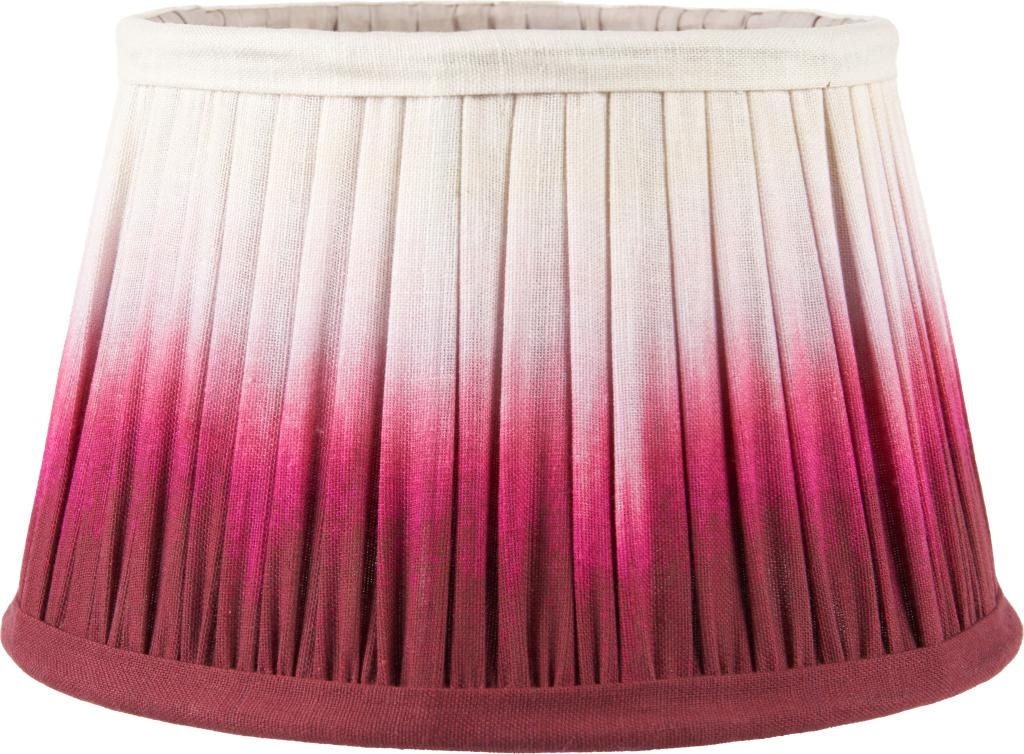
Scallop 30cm Red Ombre Soft Pleated Tapered Shade
Product Description Our on trend red ombre shade is the definition of style. The hand mushroom pleated shade will add a depth and texture to your interior and will look fantastic on a multitude of lamp bases. The 30cm shade is in a tapered profile and creates a modern and clean look with pop of colour. Details Color 1: Red Color 2: White Material: Cotton Material Composition: Cotton 100%
Brand: Pacific
Category: Home & Garden > Lighting Accessories > Lamp Shades